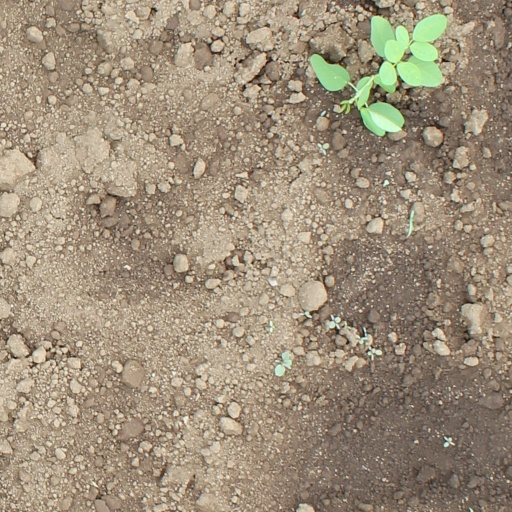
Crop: soybean